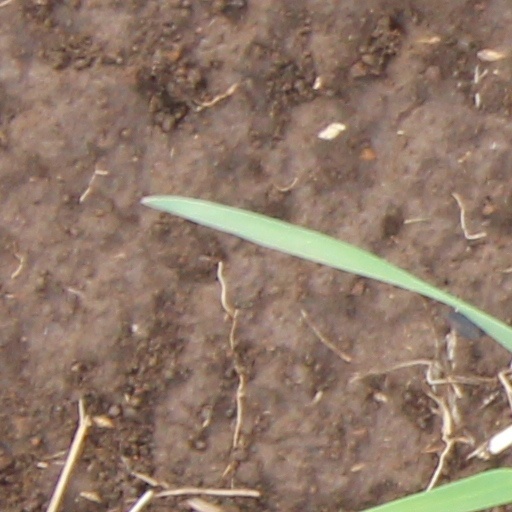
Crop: wheat